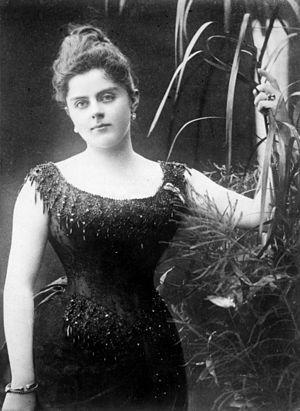
Vices privés, vertus publiques est un film italo-yougoslave réalisé par Miklós Jancsó, sorti en 1976. Il a pour thème le drame de Mayerling, dont il offre une version à la fois fantaisiste et délibérément provocatrice.